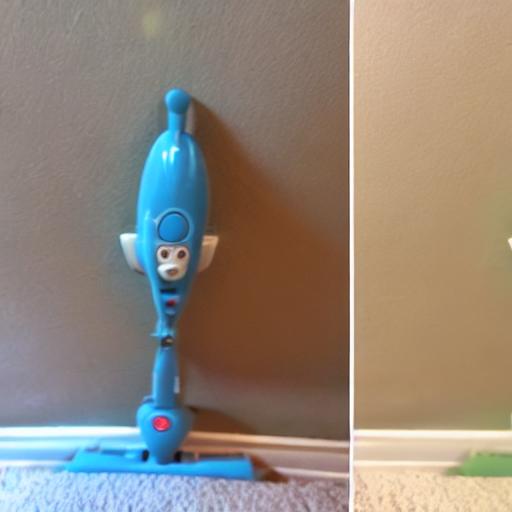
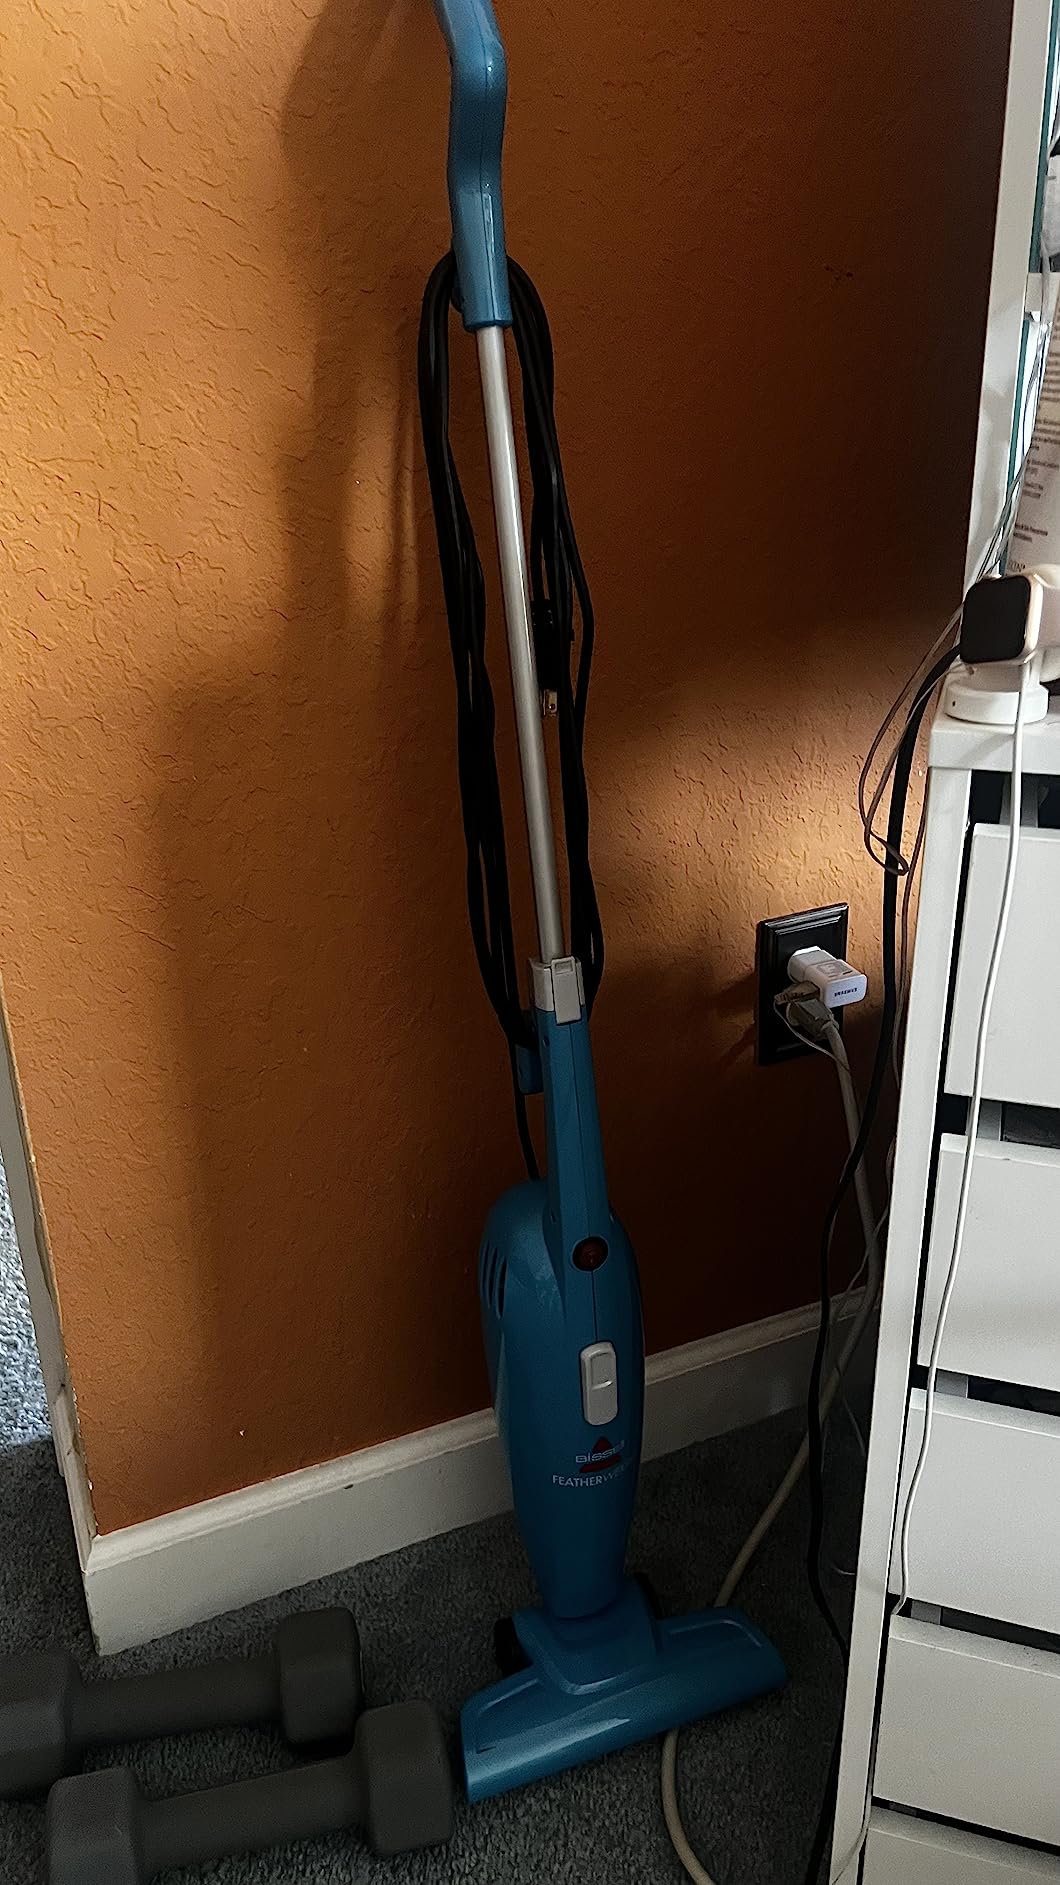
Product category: items_vacuum
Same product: no